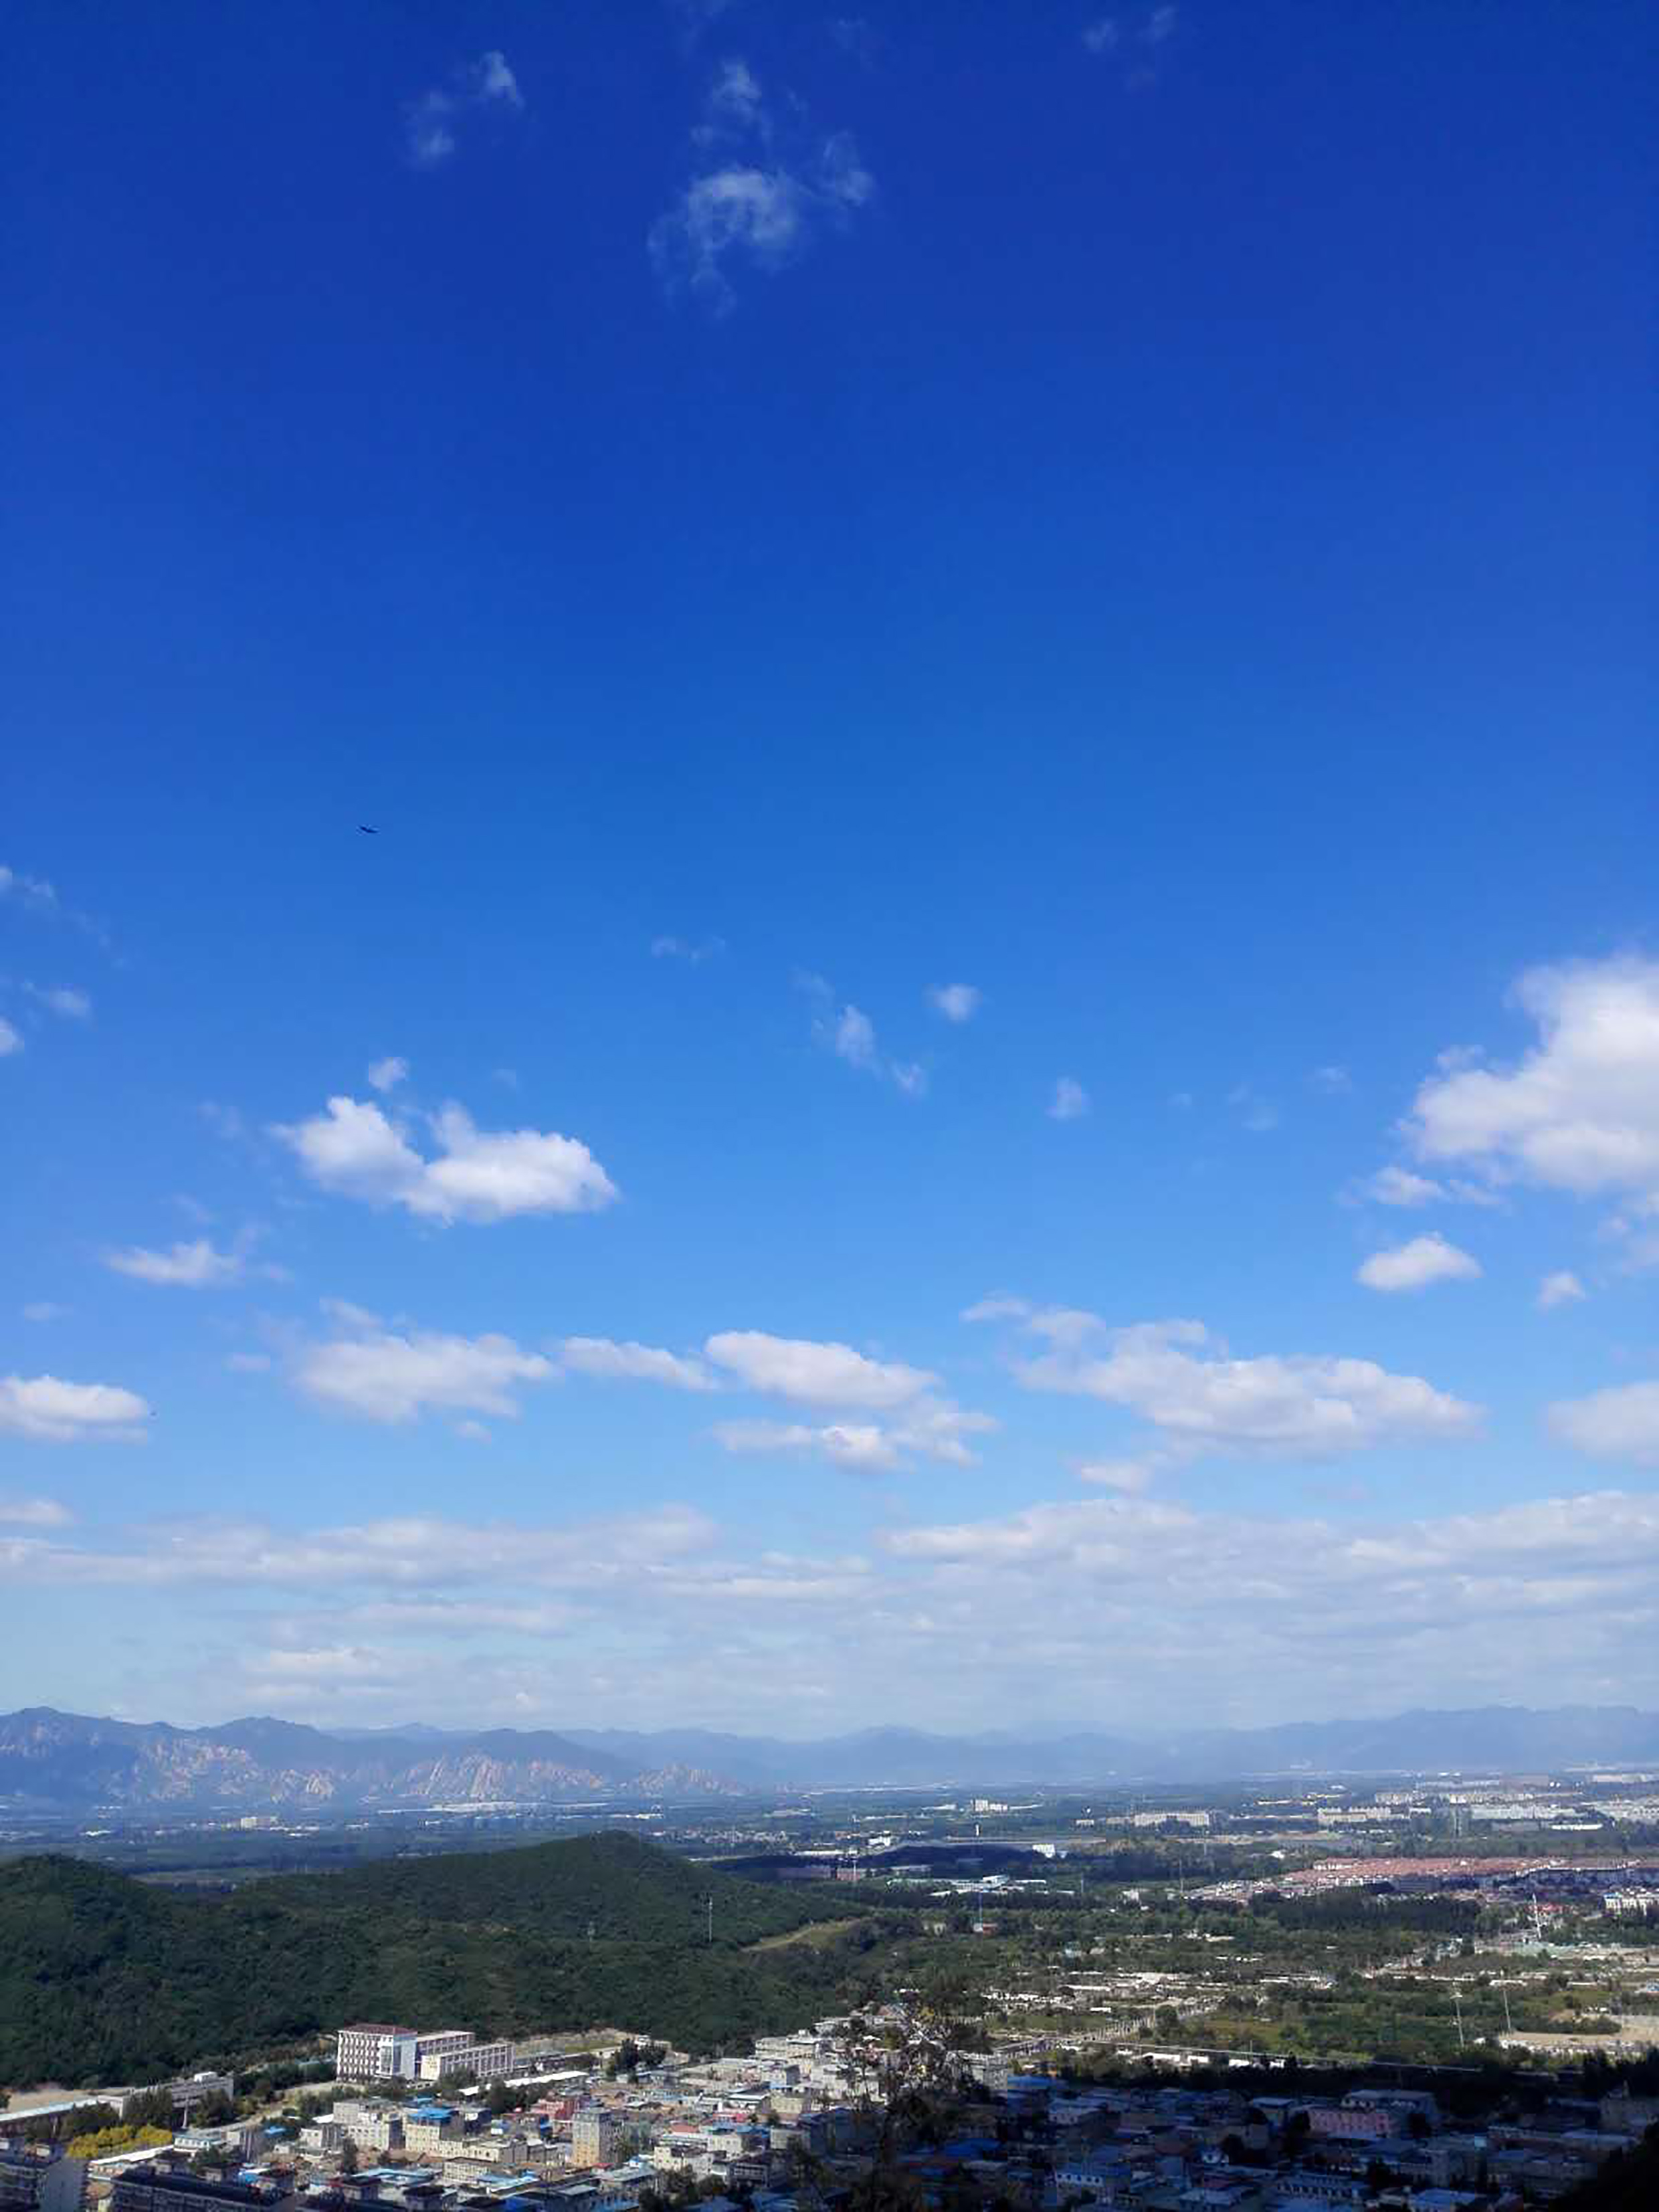
sky, blue, cloud, daytime, horizon, urban area, city, azure, atmosphere, mountain, sea, mountain range, tree, ocean, cumulus, hill, landscape, metropolitan area, photography, vacation, tourism, architecture, meteorological phenomenon, cityscape, hill station, panorama, aerial photography, road, metropolis